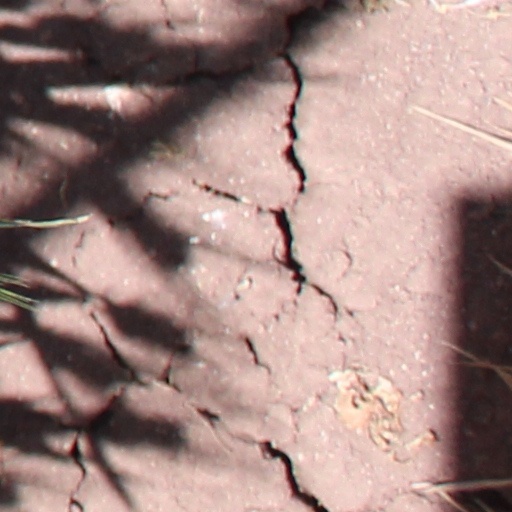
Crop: wheat